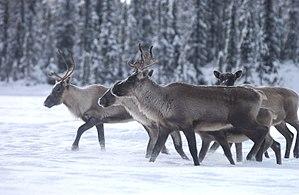
Une petite partie des caribous qui passent dans la région à ce moment là.
Les Algonquins, ou Anishinaabeg, sont un peuple autochtone algonquien de la nation des Kitchesipirinis et de langue algonquine, de la famille des langues algonquiennes. Neuf communautés sont situées au Québec et une en Ontario.